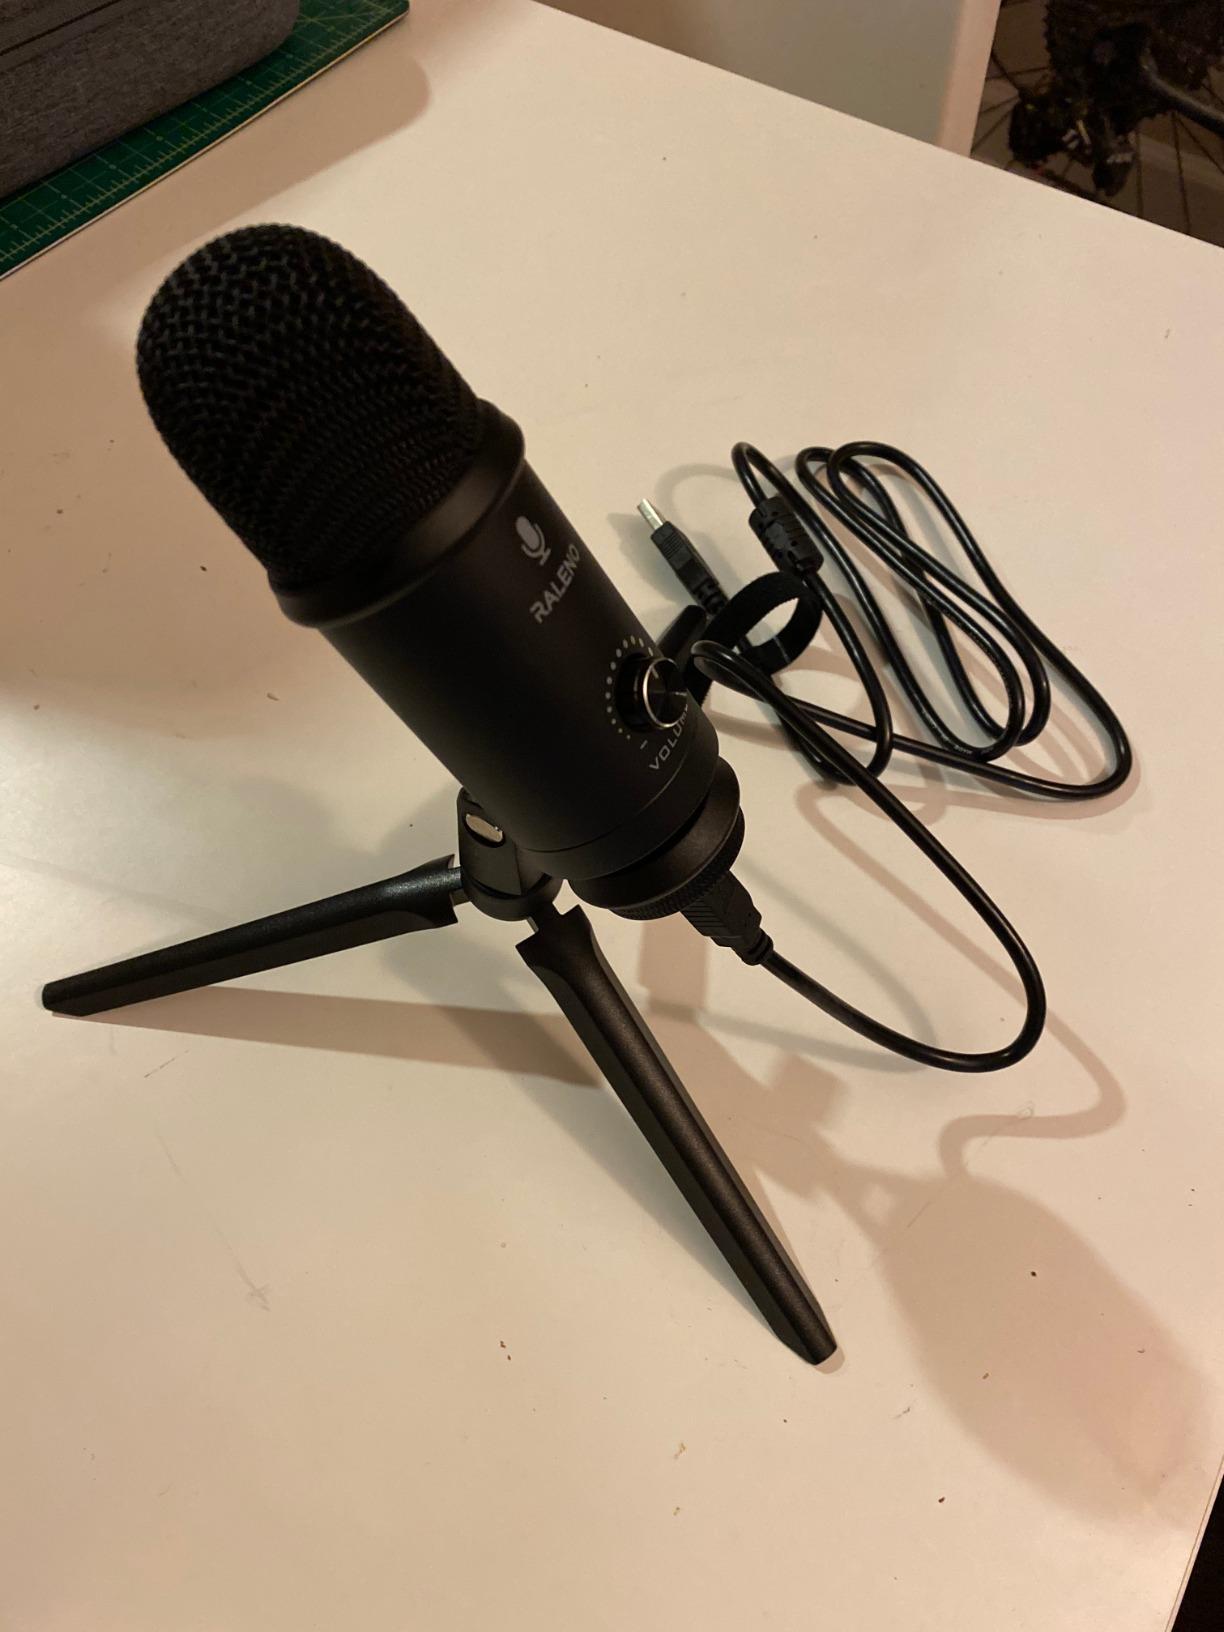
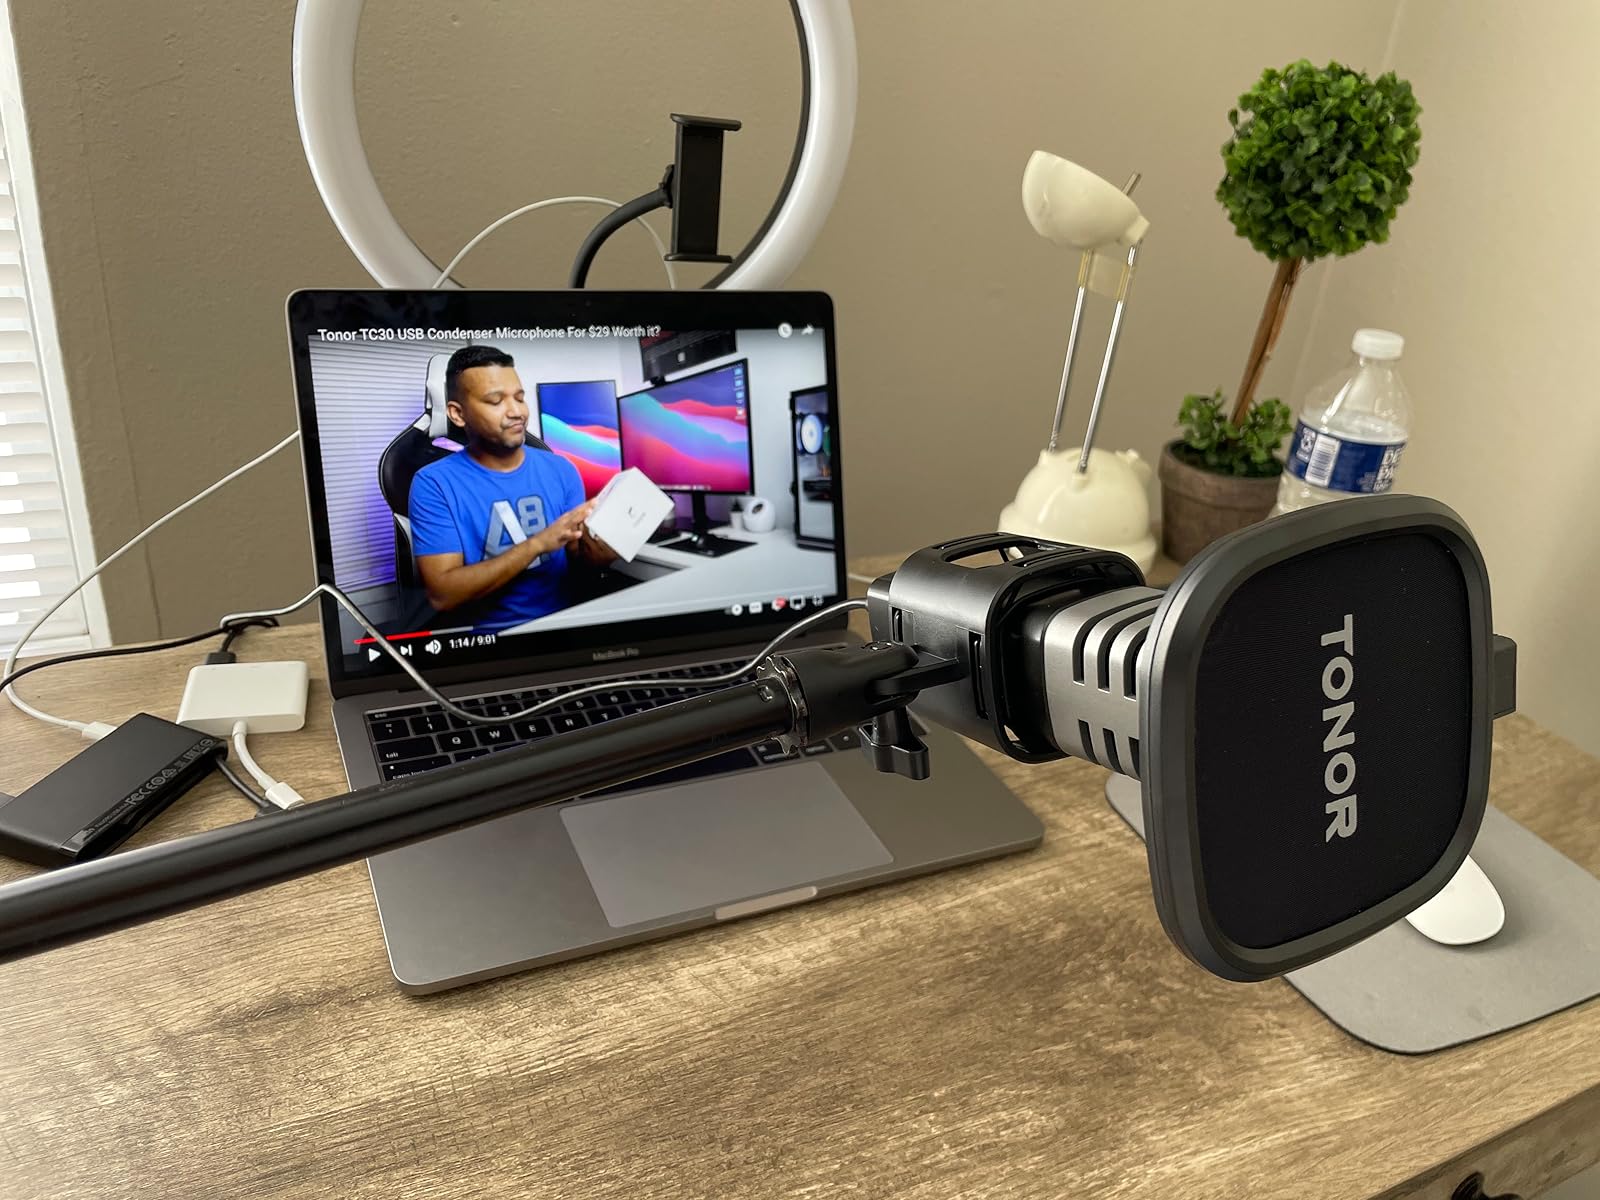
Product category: microphone
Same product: no